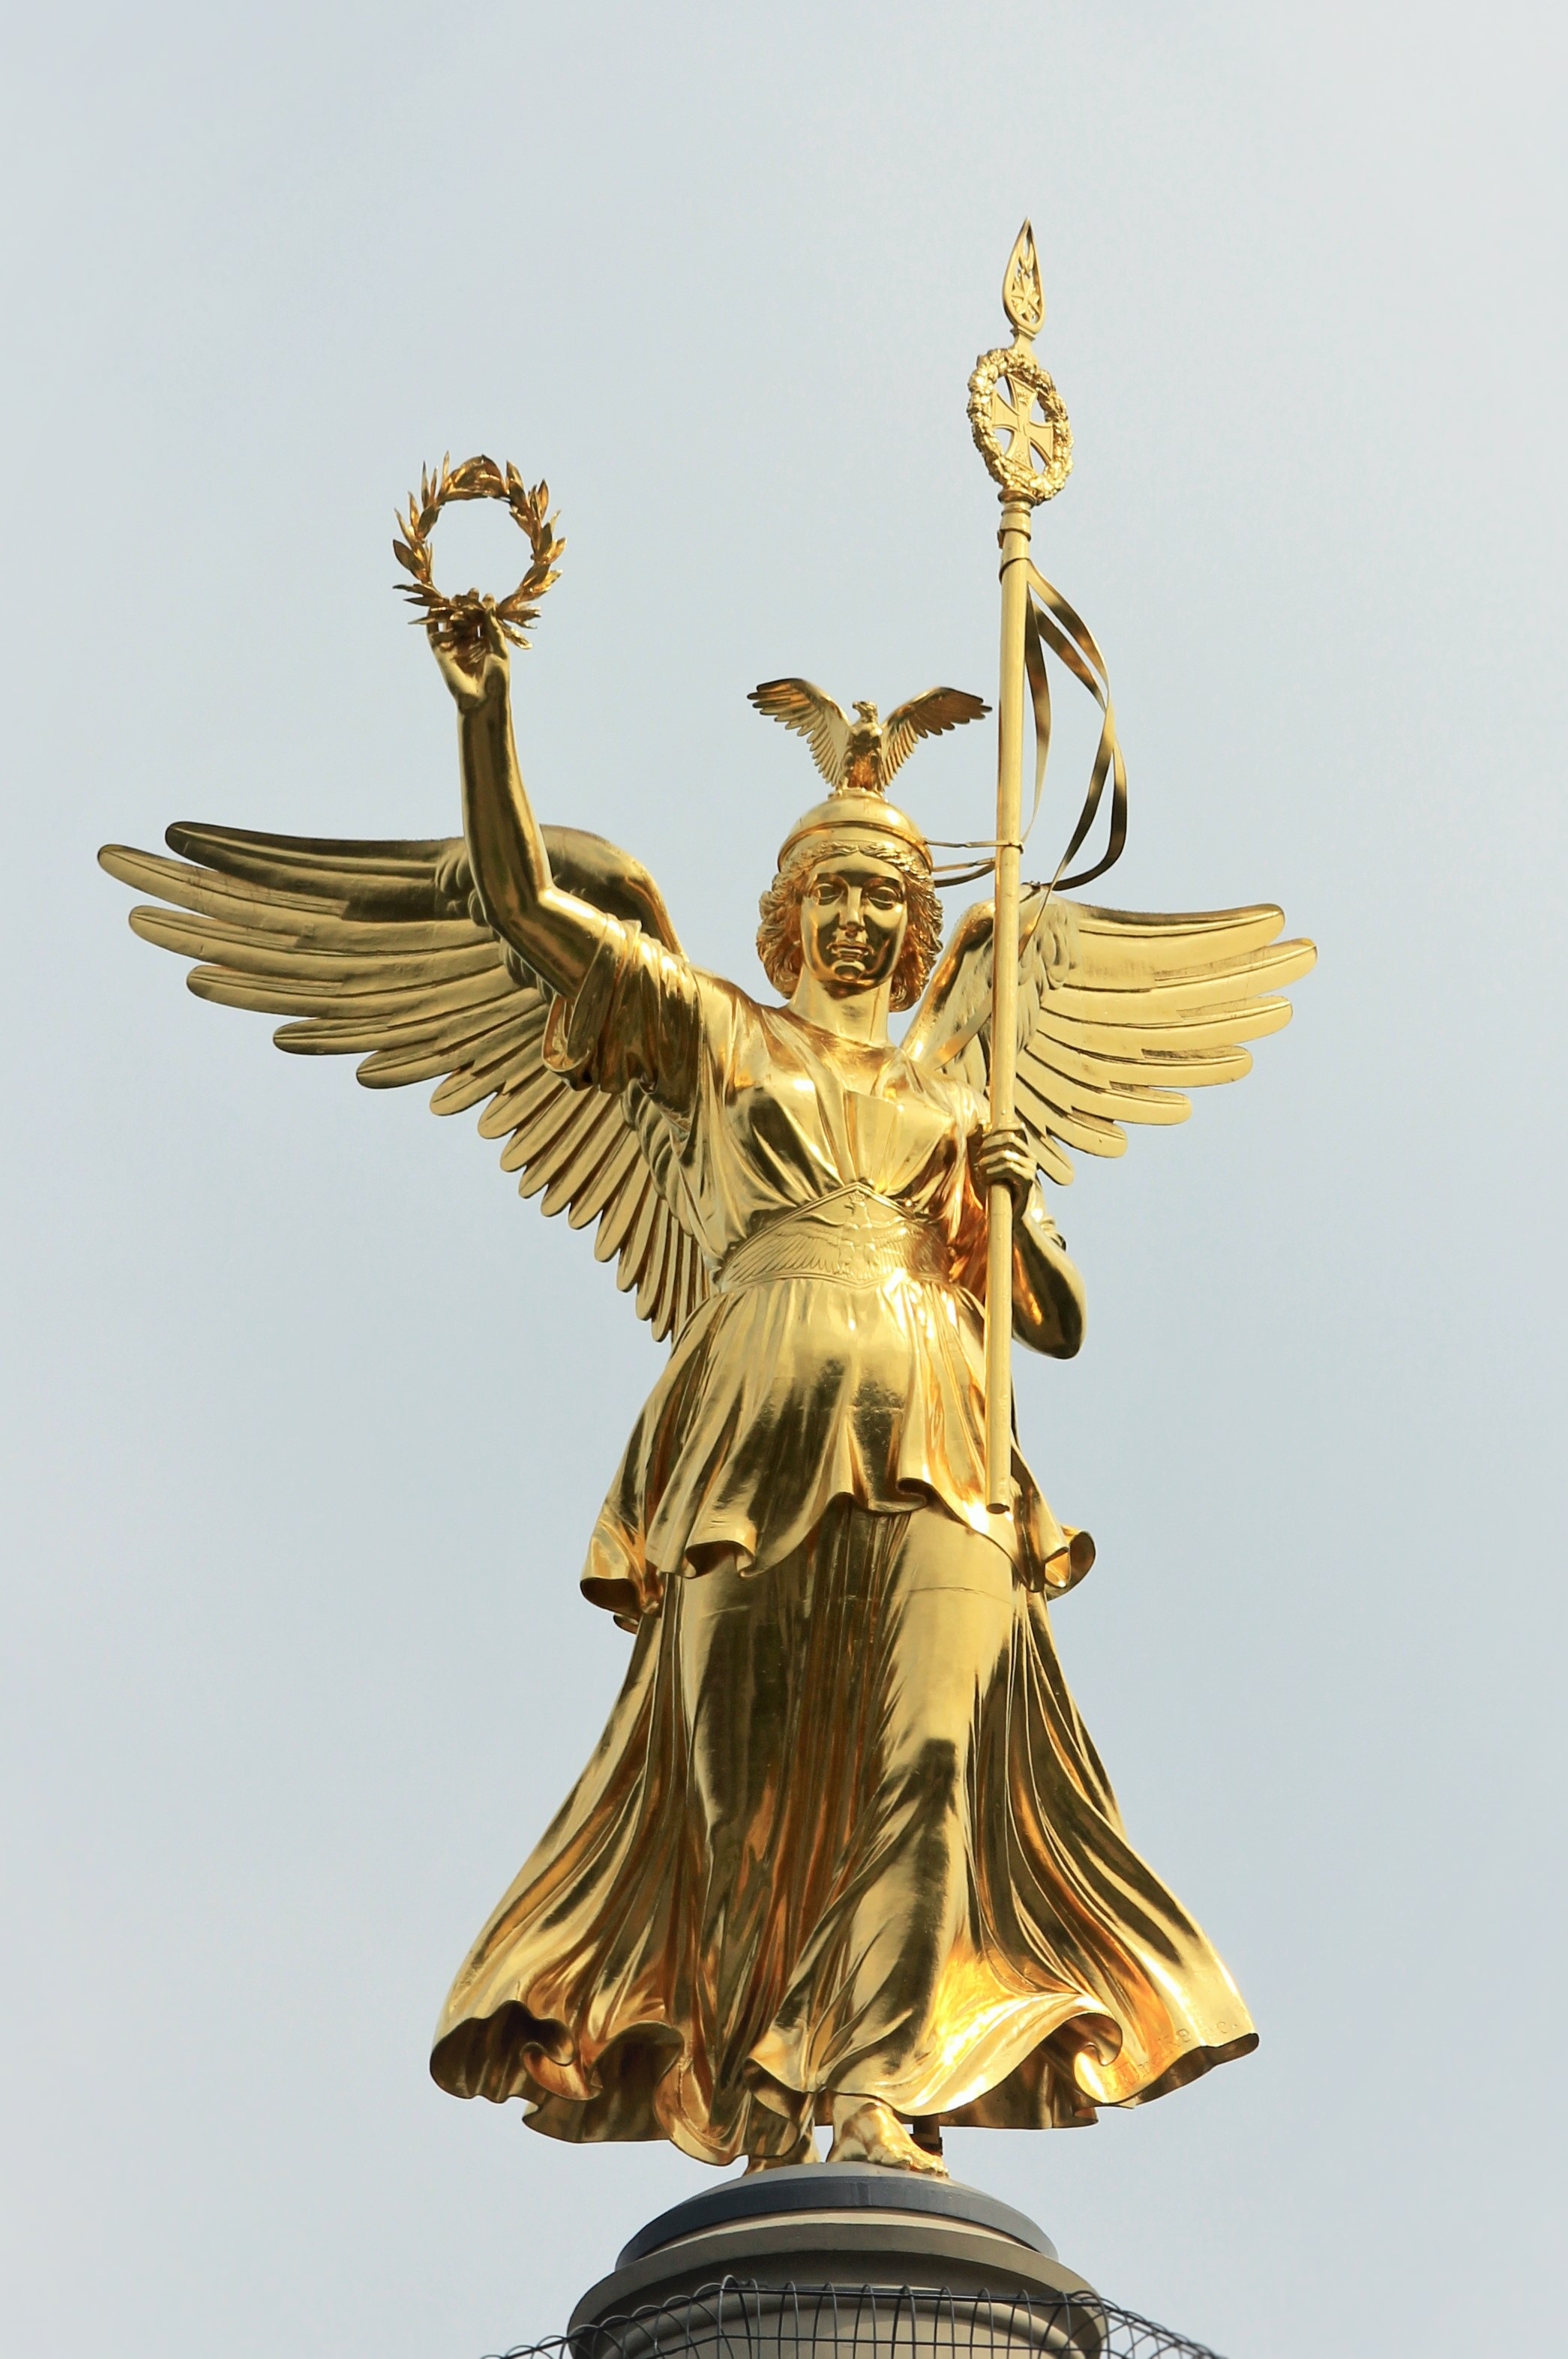
wing, monument, statue, landmark, sculpture, capital, angel, berlin, bronze, mythology, siegess ule, bronze sculpture, gold else, big star